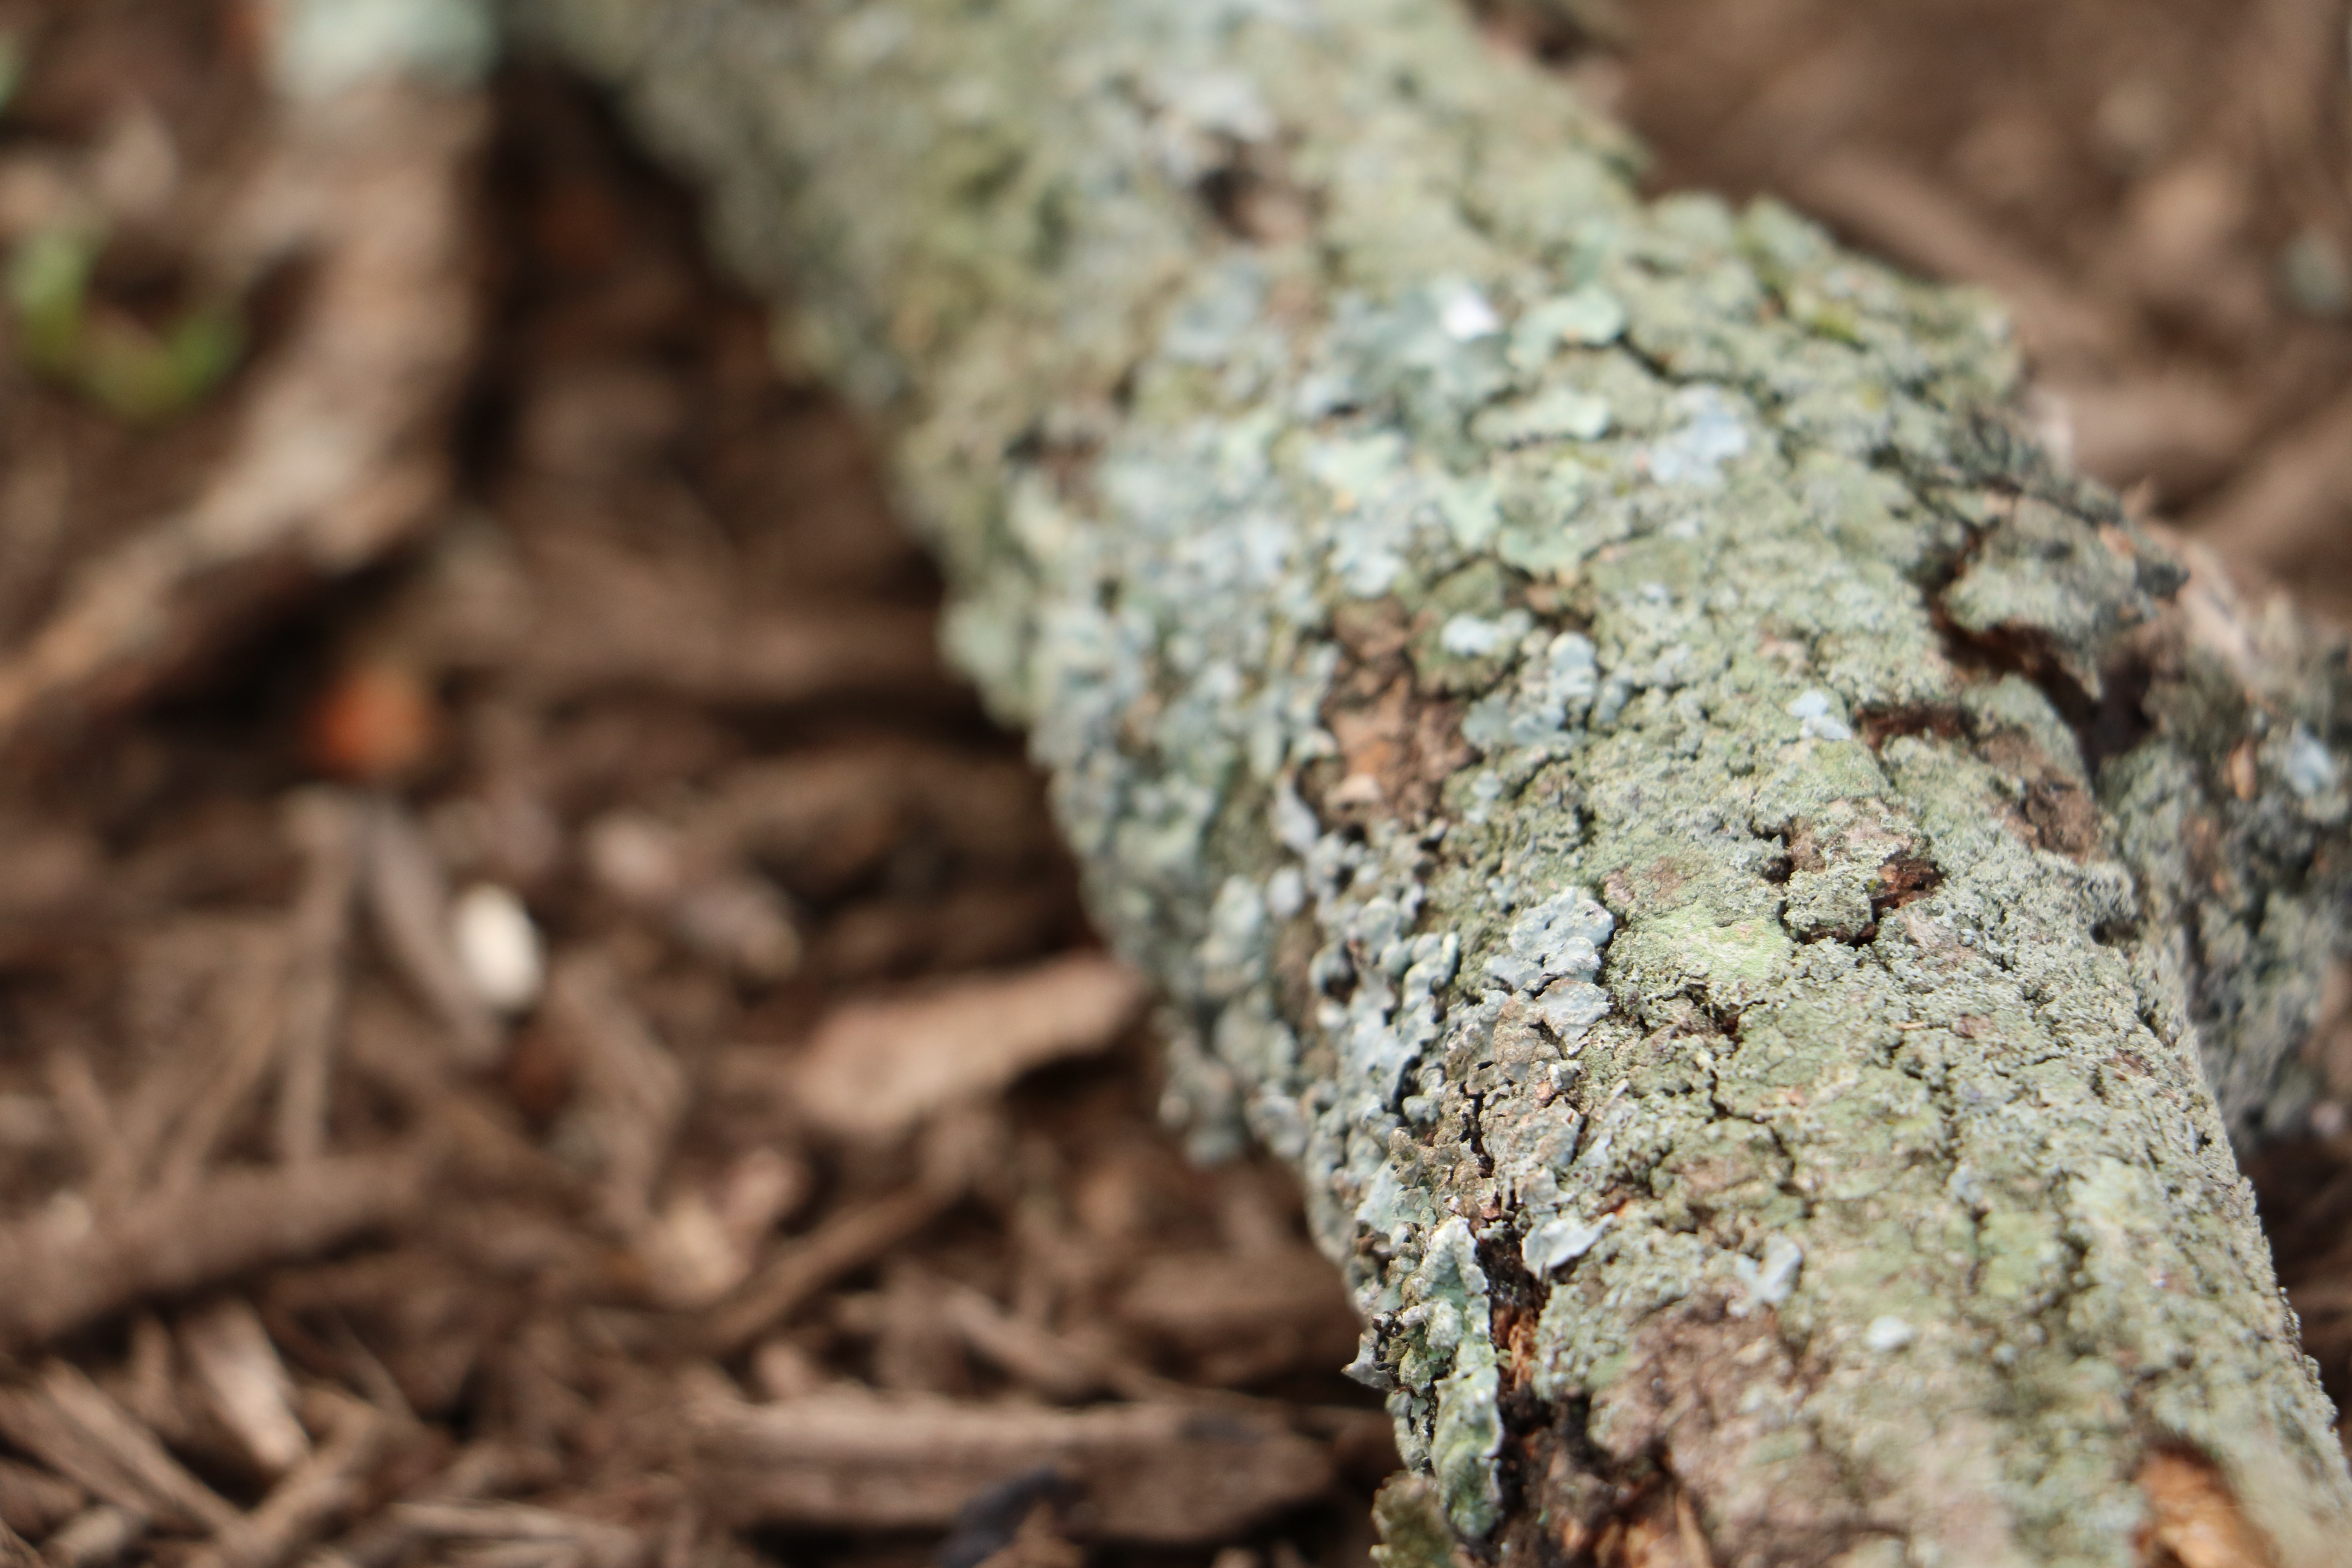
tree, nature, forest, branch, plant, wood, leaf, flower, trunk, wildlife, crop, insect, soil, flora, fauna, close up, macro photography, woody plant